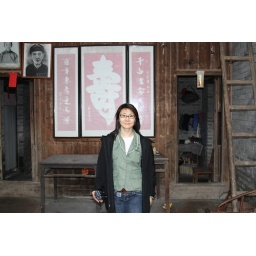
A house in the fish village